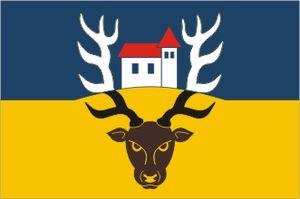
Rohenice est une commune du district de Rychnov nad Kněžnou, dans la région de Hradec Králové, en République tchèque. Sa population s'élevait à 280 habitants en 2017.